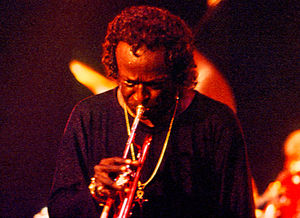
Navne i Rock and Roll Hall of Fame / Udøvende kunstnere
Navne i Rock and Roll Hall of Fame er en oversigt over de navne, der er optaget i Rock and Roll Hall of Fame i USA. Listen er ikke komplet, se den på Rock and Roll Hall of Fames liste over de optagne navne.